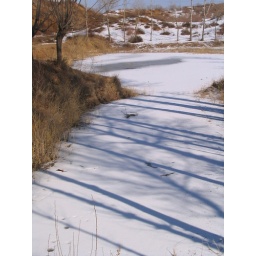
Serenity in &amp;quot;Swan lake&amp;quot;. There were 2 white ducks found swimming here in last summer...